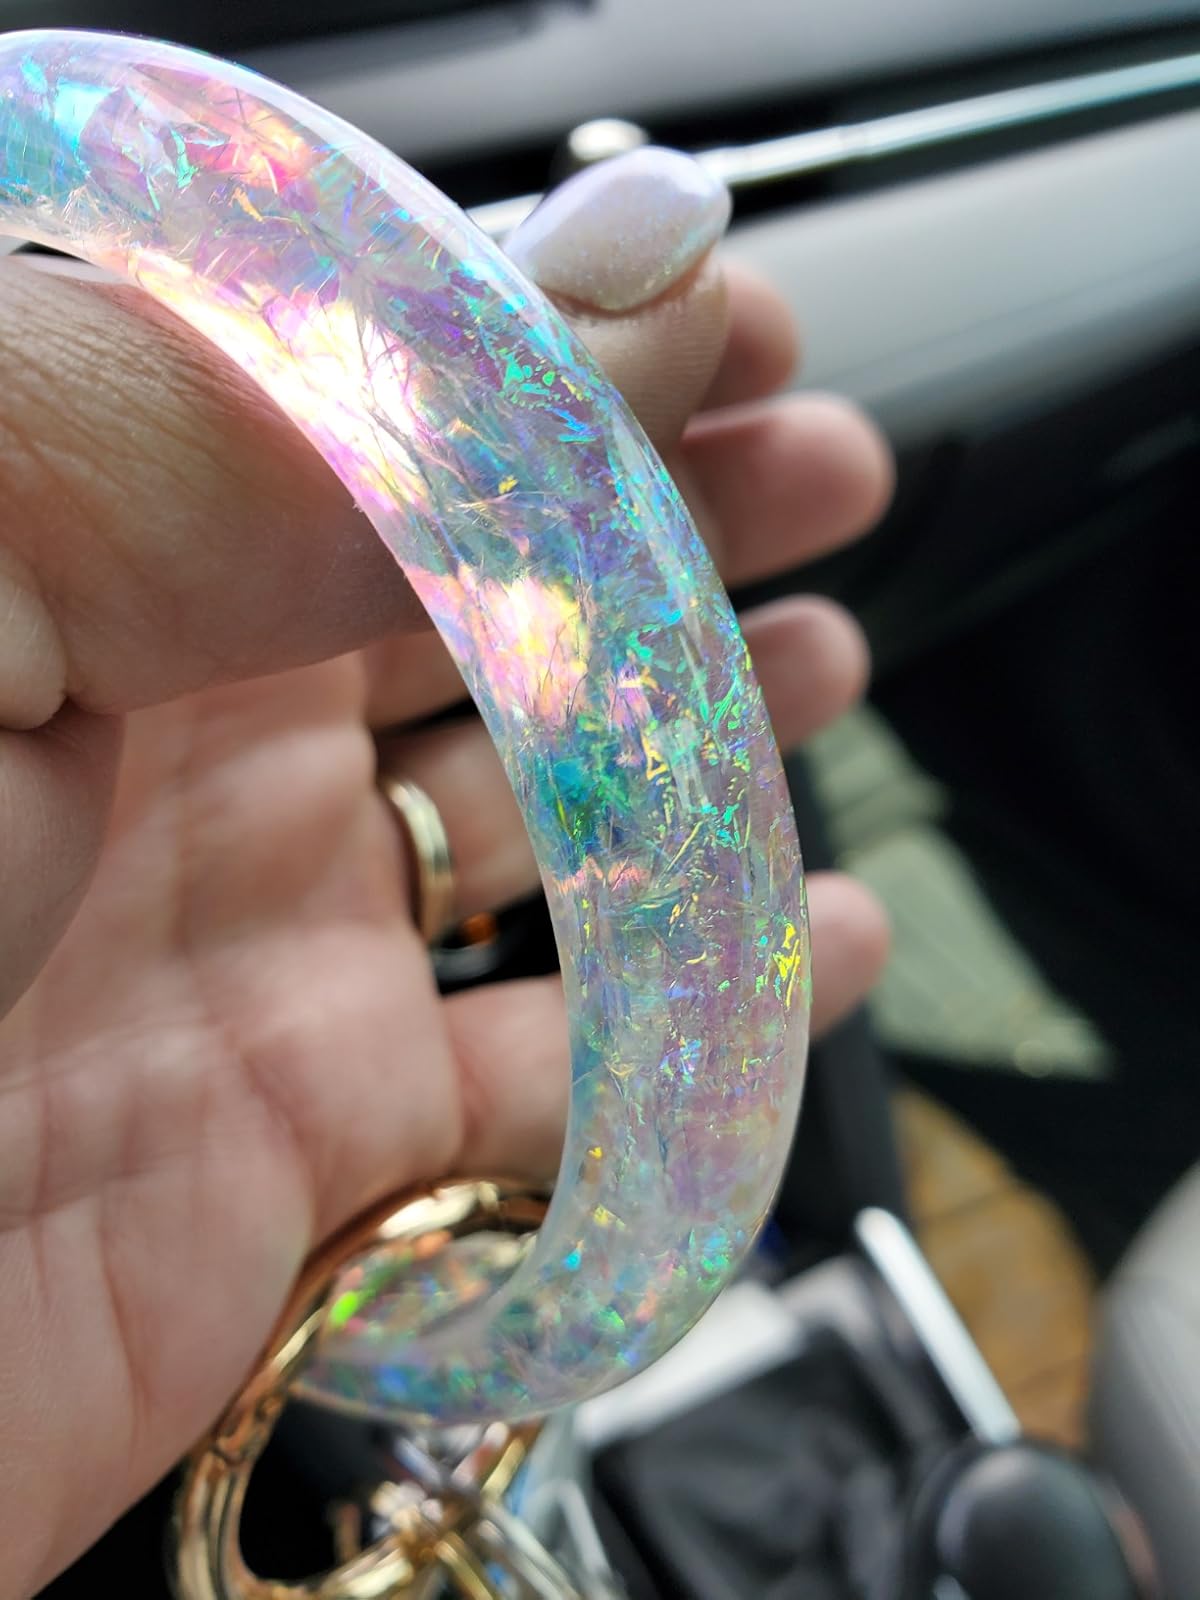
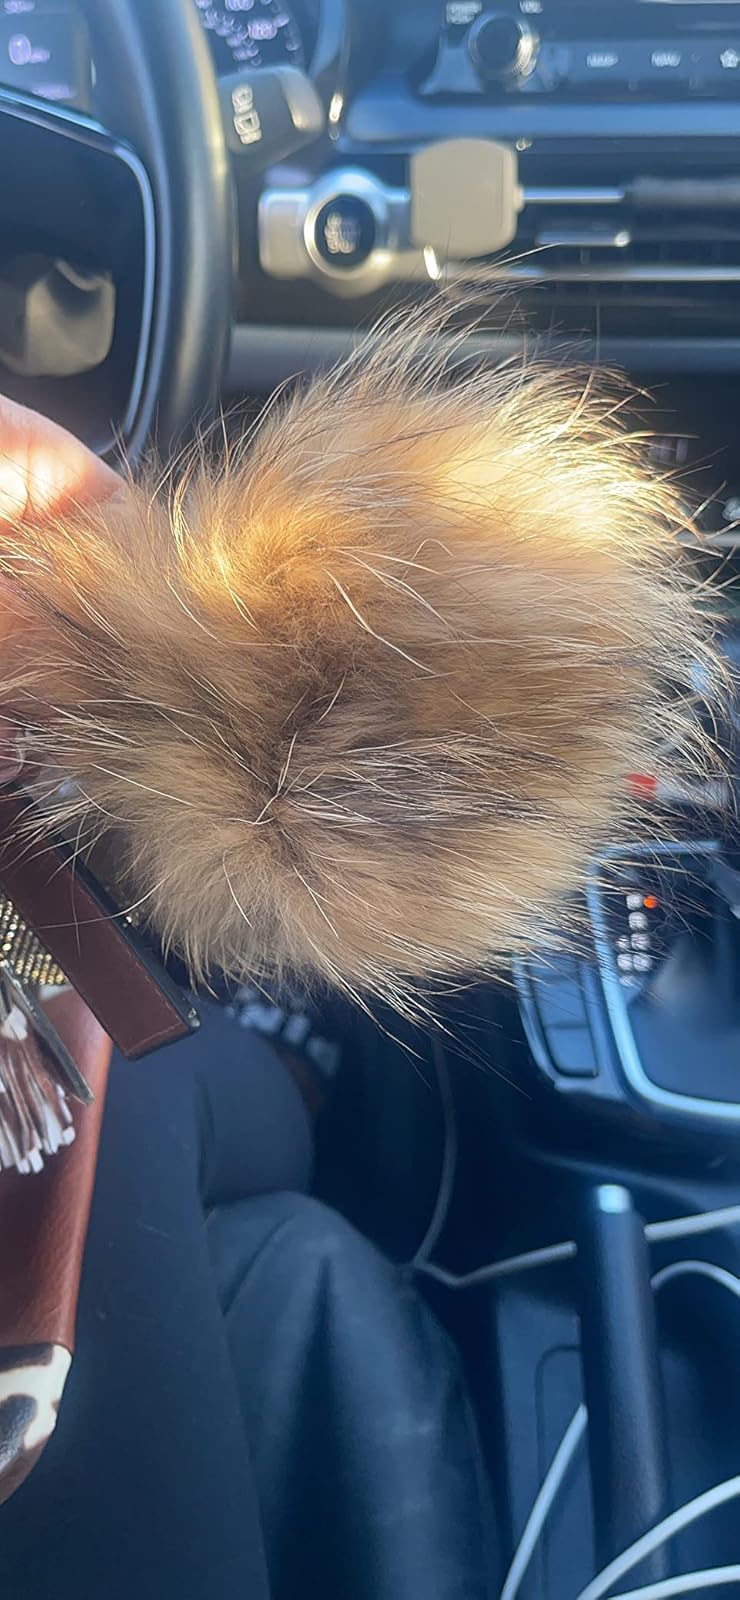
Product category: accessories_keychain
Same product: no